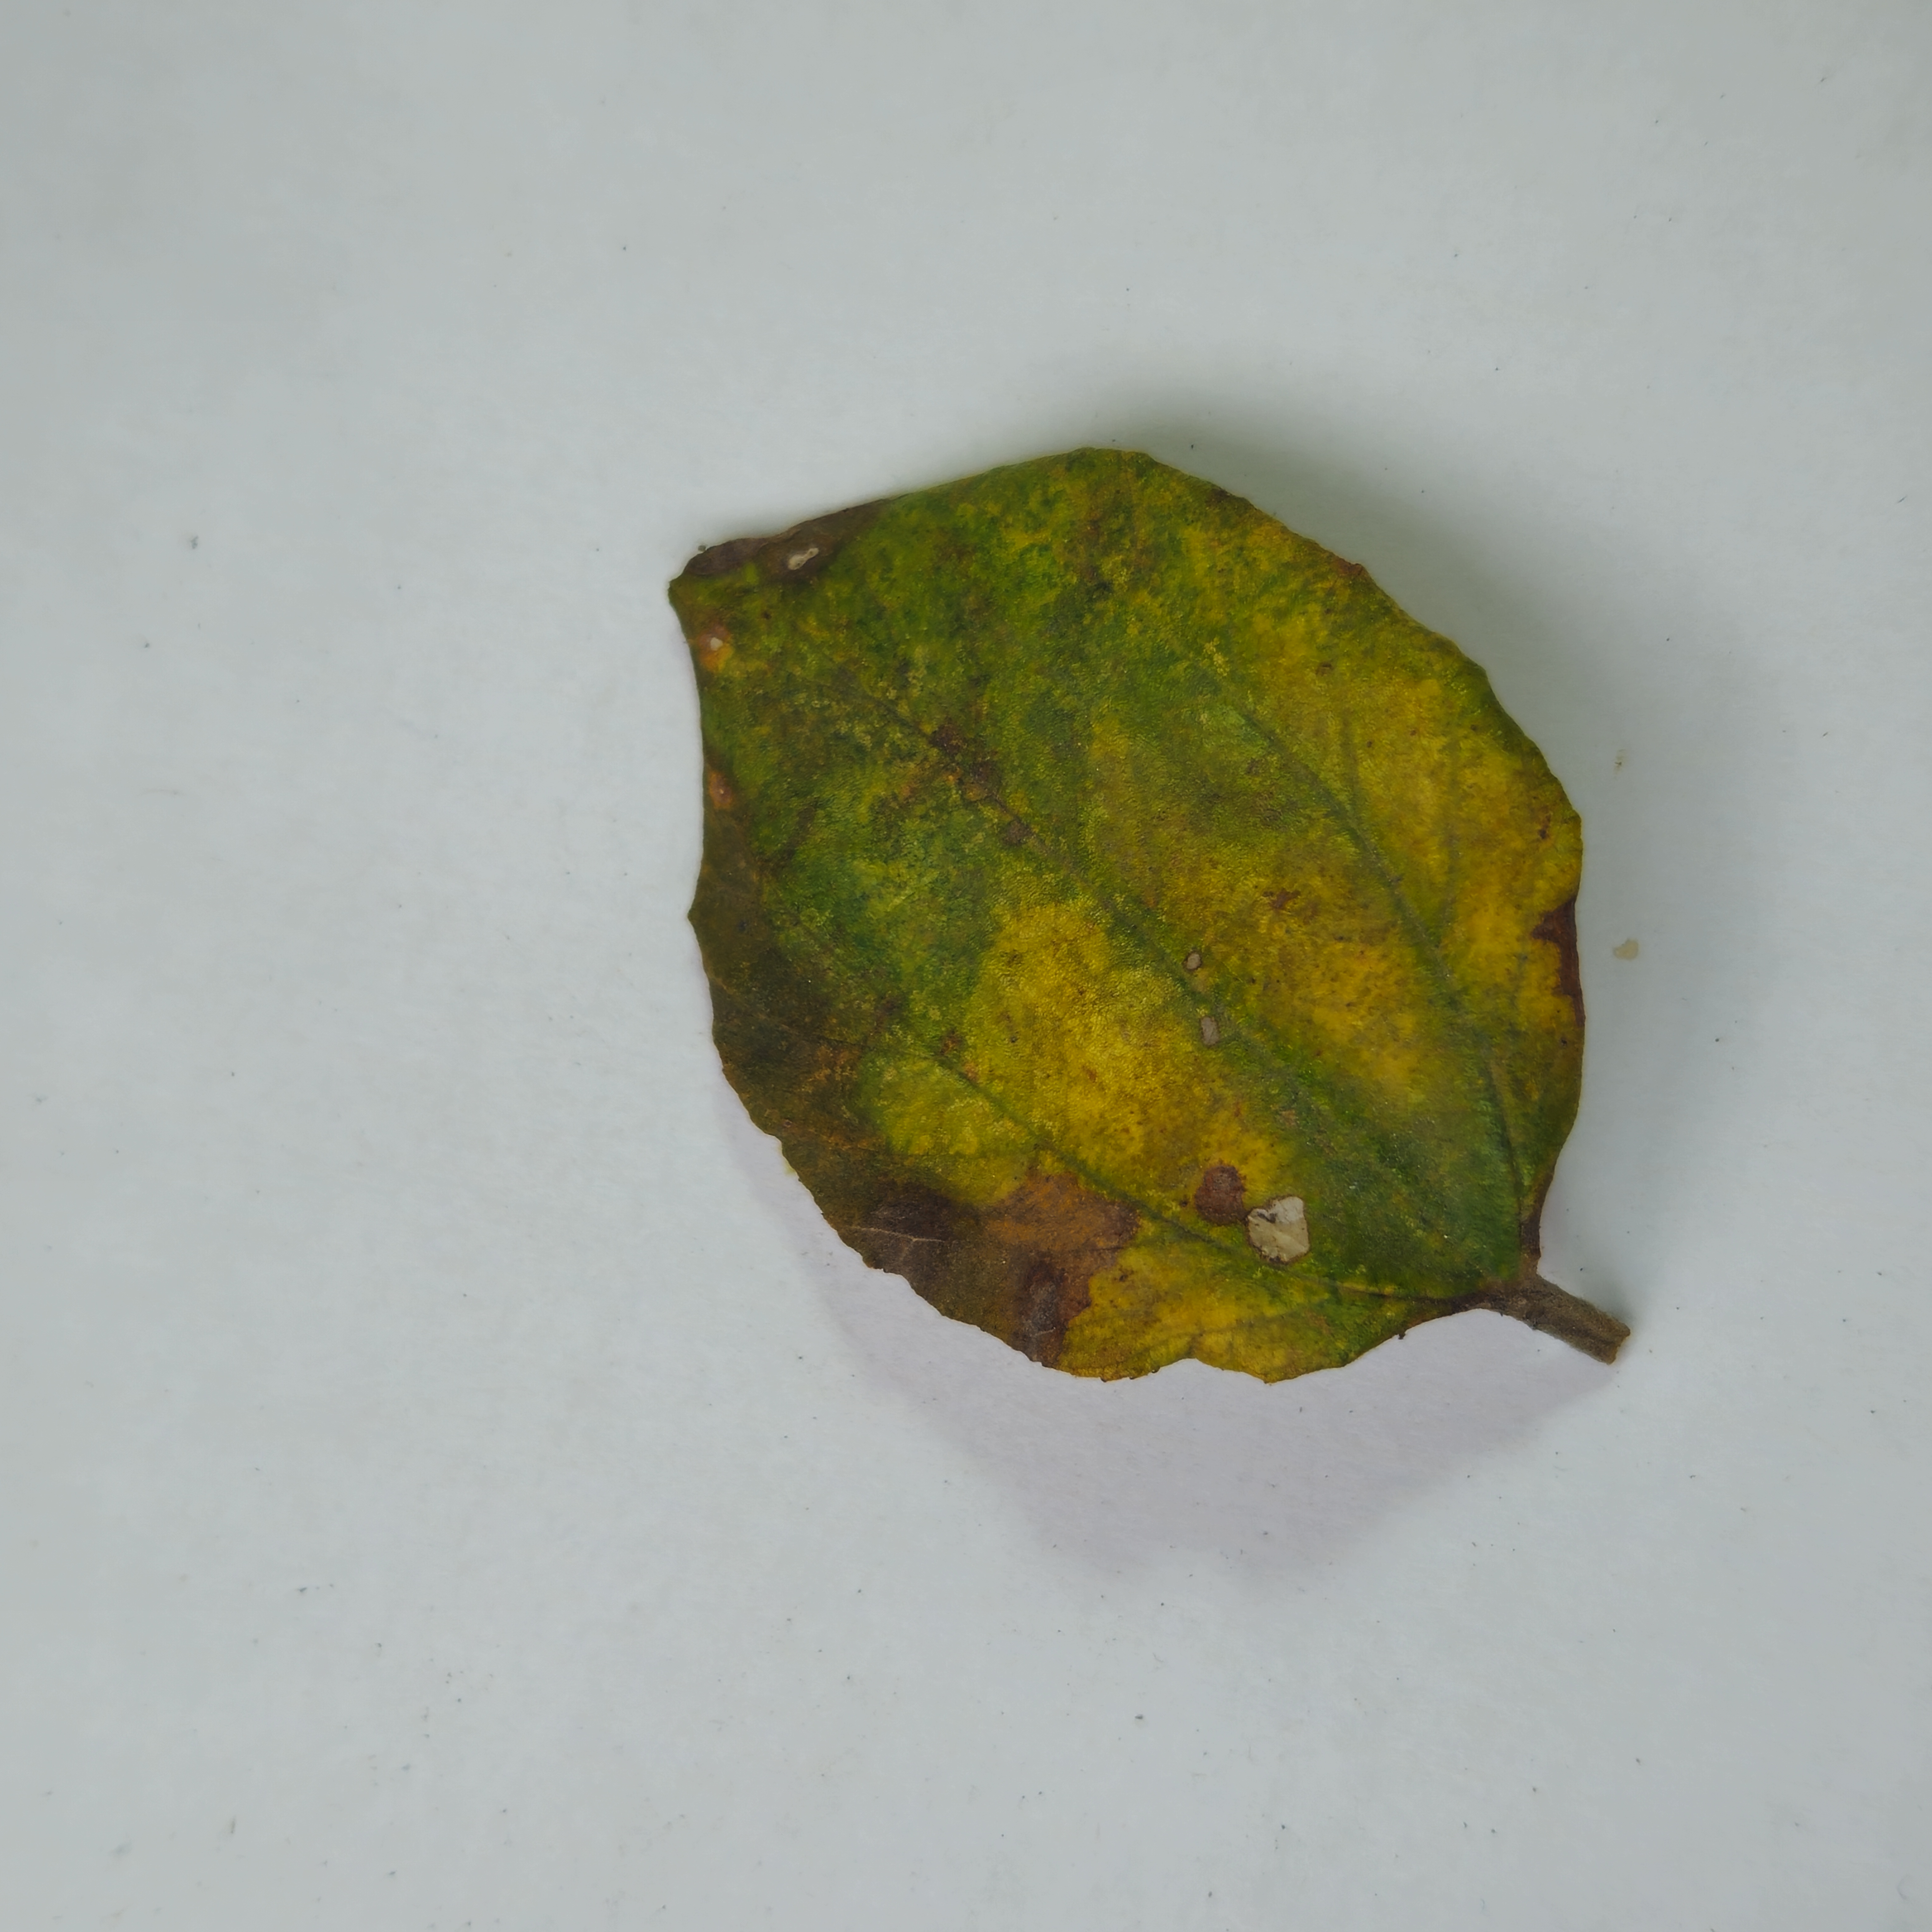
Label: Yellow